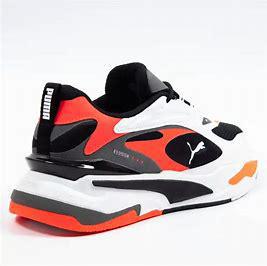
Brand: Puma
Model: Rs Fast